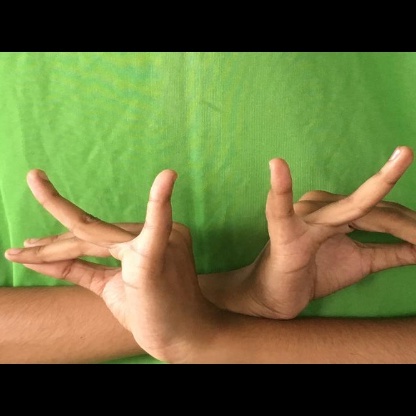
Mudra: Katakavardhana